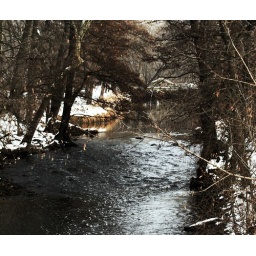
There &lt;i&gt;were&lt;/i&gt; ducks swimming in here. By the time I returned with my telephoto lens, they were gone.